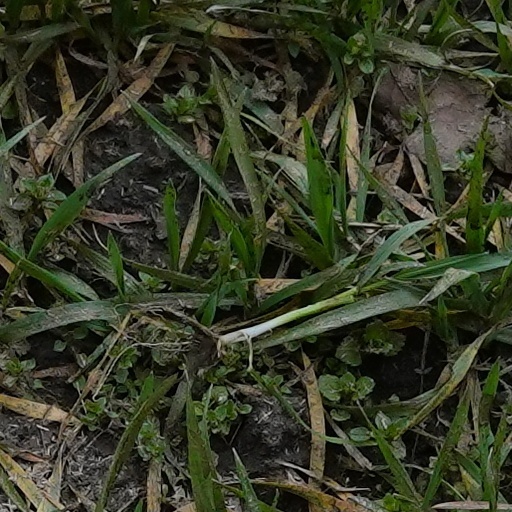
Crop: wheat